YKK

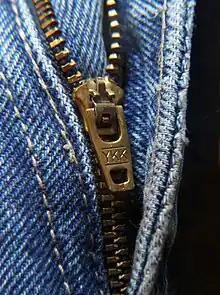
Closeup of a YKK zipper on blue jeans

The is a Japanese group of manufacturing companies. They are the world's largest zipper manufacturer, also producing other fastening products, architectural products, plastic hardware and industrial machinery.